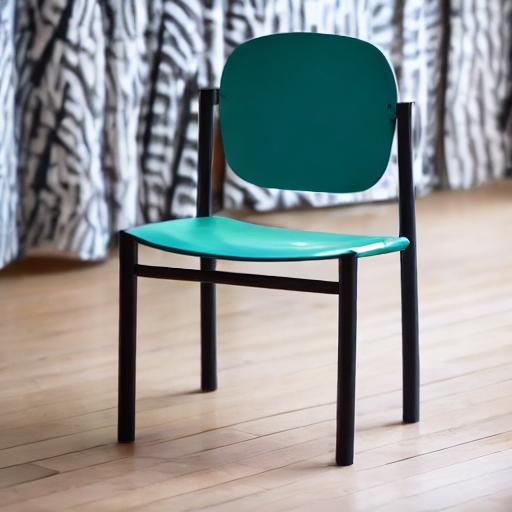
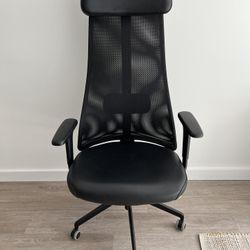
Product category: items_chair
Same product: no